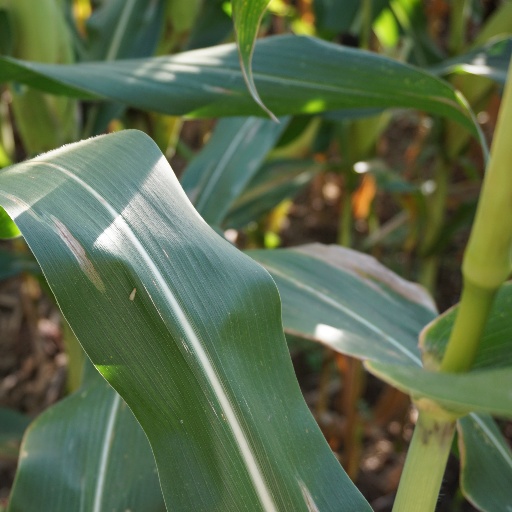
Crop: maize; corn